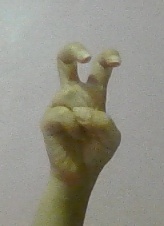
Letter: toot